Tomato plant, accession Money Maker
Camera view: tilt-top (135 deg); turntable rotation: 90 degrees
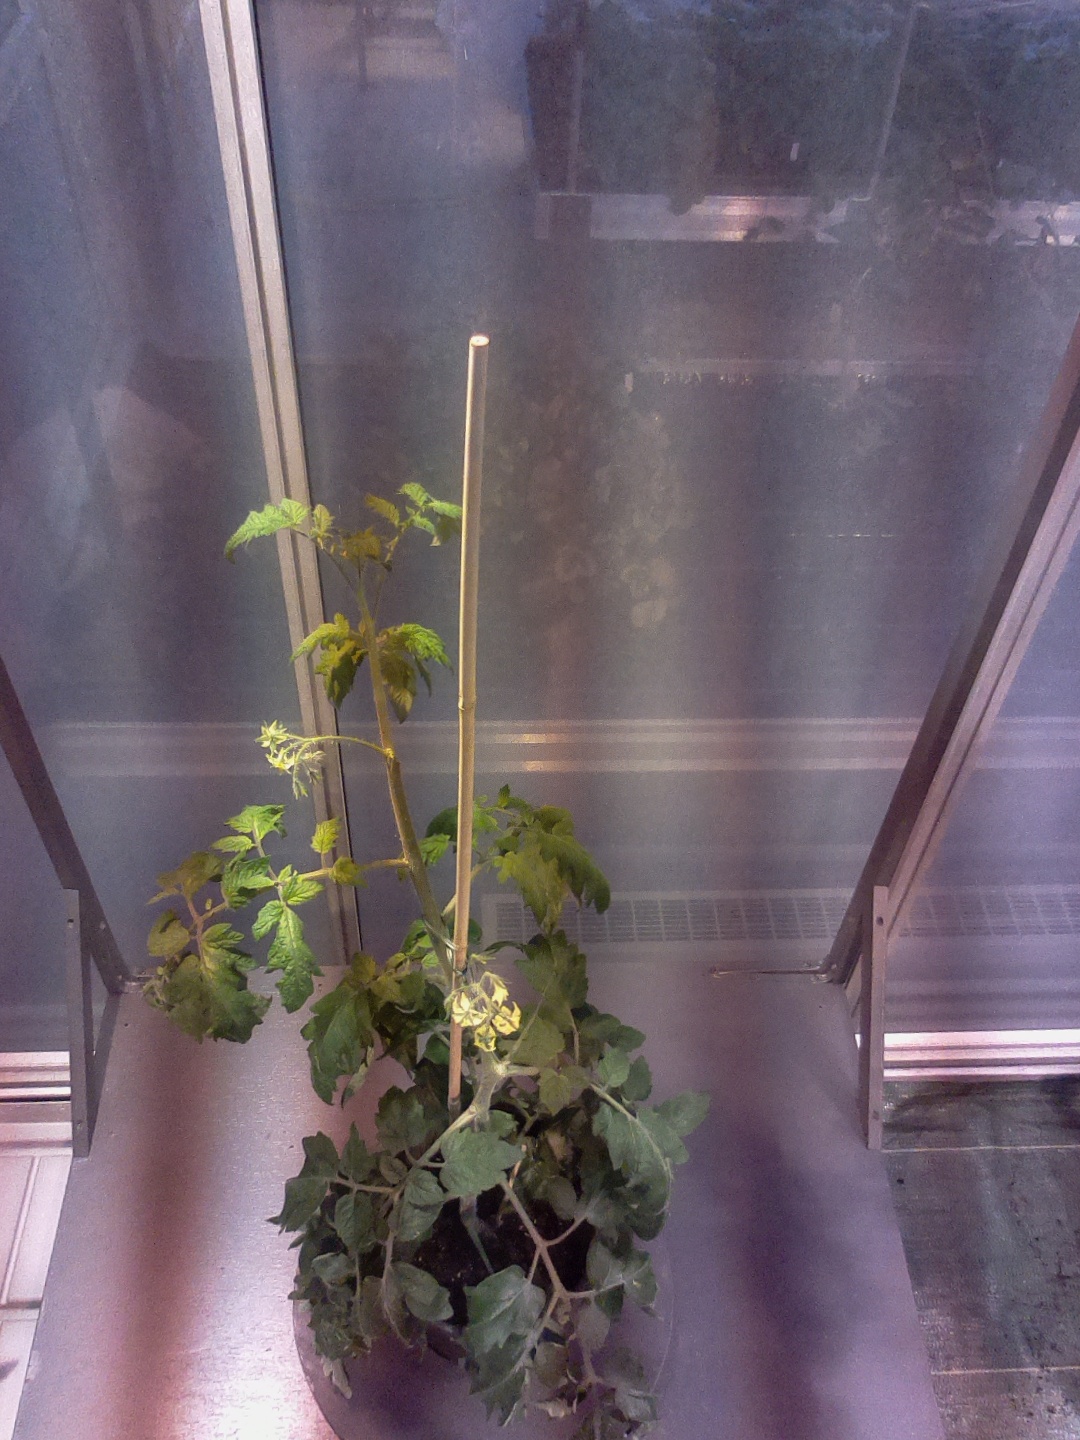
BBCH growth stage 66: Full flowering, 60%-70% of flowers open, more petals falling